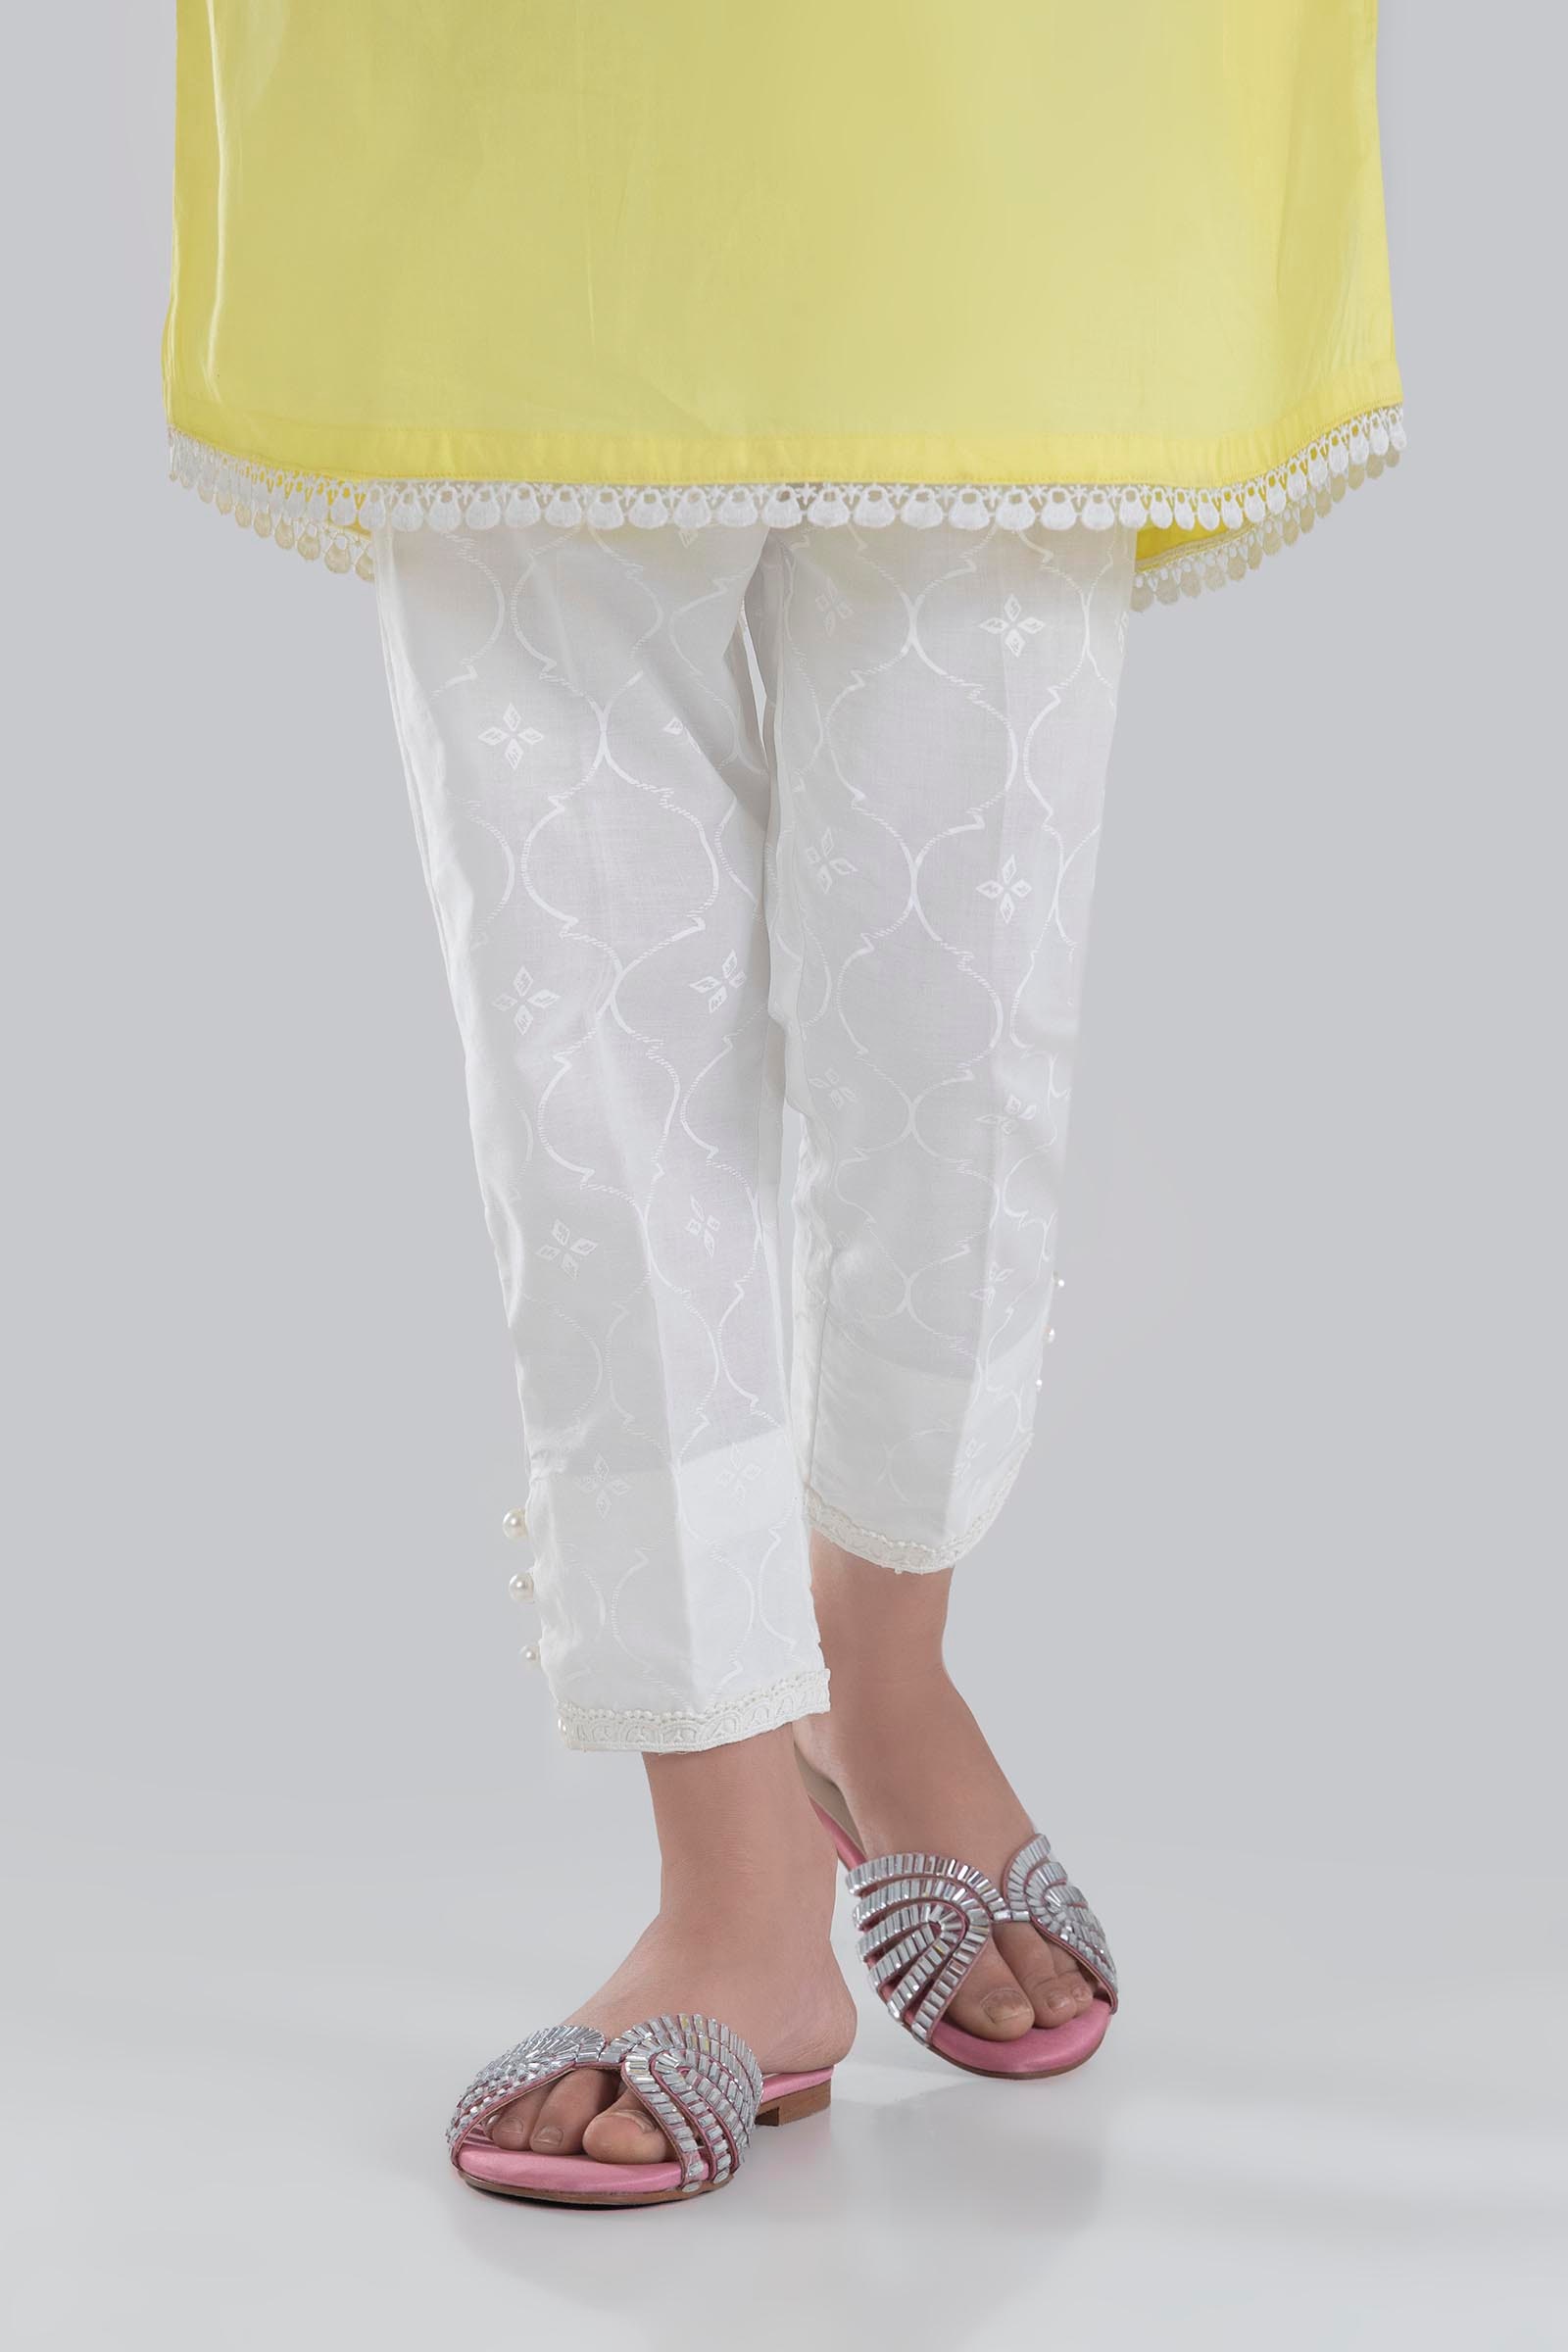
yellow embroidered cotton kurta pants